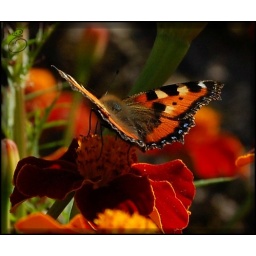
Butterfly in orange green and black